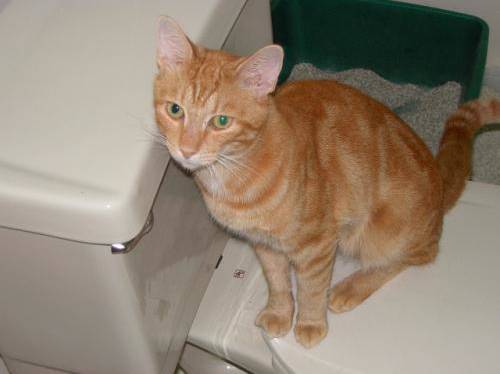
Label: cat